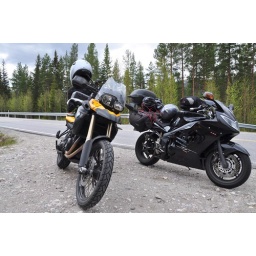
One of many photos of the bikes in front of trees / lakes / snow / mountains :-)